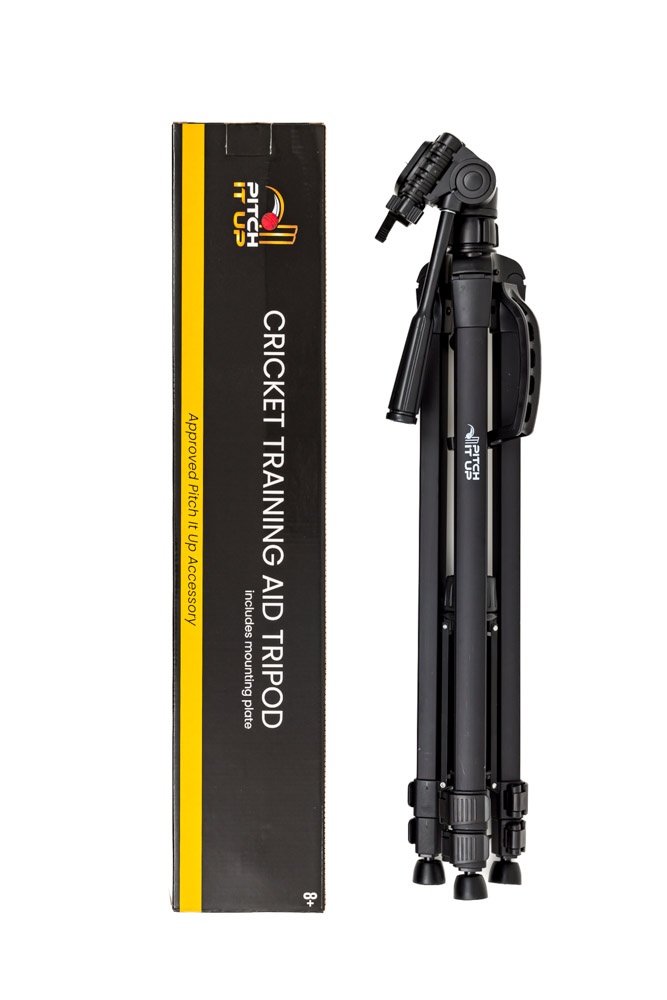
Pitch It Up Cricket Tripod
Pitch It Up Cricket Tripod TRANSFORM YOUR PITCH IT UP TRAINING AID The Pitch It Up Tripod is the perfect accessory to get the most out of your Pitch It Up Cricket Training Aid. The Pitch It Up Tripod improves the functionality by increasing the height and range of the ball to simulate the bowling action. The Tripod is light-weight and compact and comes complete with its own carry bag making it easy to take anywhere. The mounting plate quickly and simply attaches via the existing screw hole on the base of the Pitch It Up Cricket Training Aid. The locking lever ensures the machine is secured in place. The height of the delivery can be varied by extending the tripod legs (from 600mm to 1575mm) and can be aligned vertically and has 360-degree horizontal rotation. The increased angle and range of ball delivery means the training drills are limitless. Not only can you use the training aid for batting practice, it can also be used for catching, fielding and wicket-keeping drills. The Tripod gives you more ways to train and further enhances and develops your hand-eye co-ordination and reflexes to build your confidence. ADDITONAL FEATURES: Easily Portable – light and easily carried anywhere. Completely adjustable - three locking leg sections allow you to adjust the height and distance. Self-Levelling rubber feet adjust to the ground level so you can train anywhere. Weight hanging hook for stability SPECIFICATIONS: Min Operating Height: 600mm Max Operating Height: 1575mm Folded Height: 610mm Weight: 1235g Maximum Load Capacity: 3.0kg Please visit us in store or email us. At Orange Sports Australia, we have full commitment to bring you best of cricket gear at an affordable price.
Brand: Pitch it up
Category: Sporting Goods > Athletics > Cricket > Cricket Training Aids > Cricket Bowling Machines